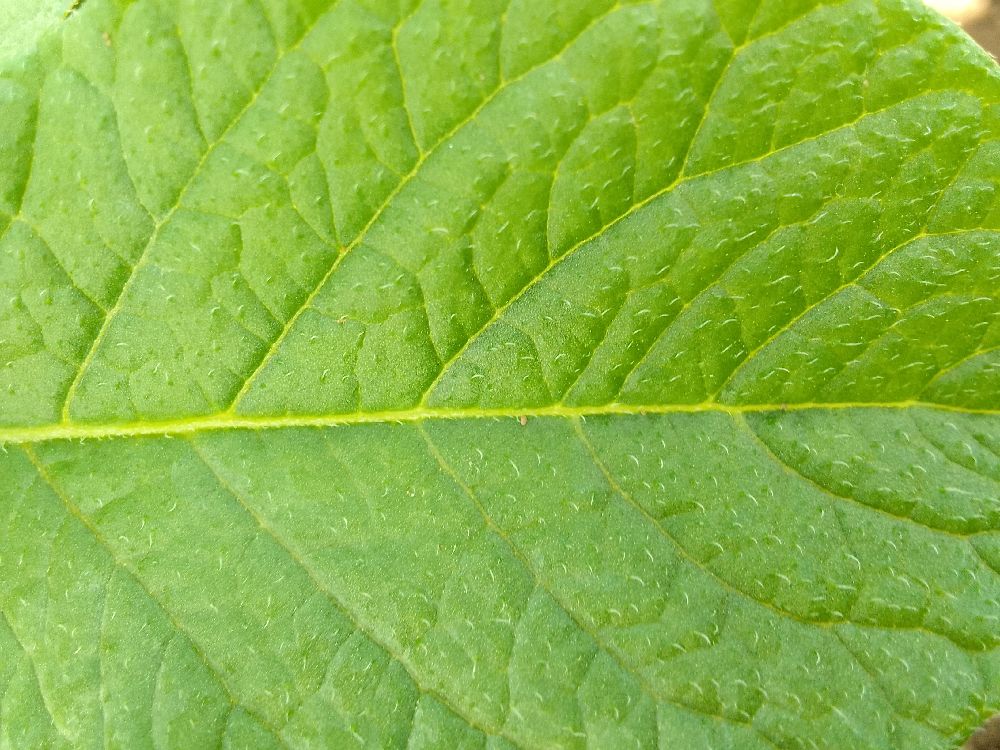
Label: Healthy